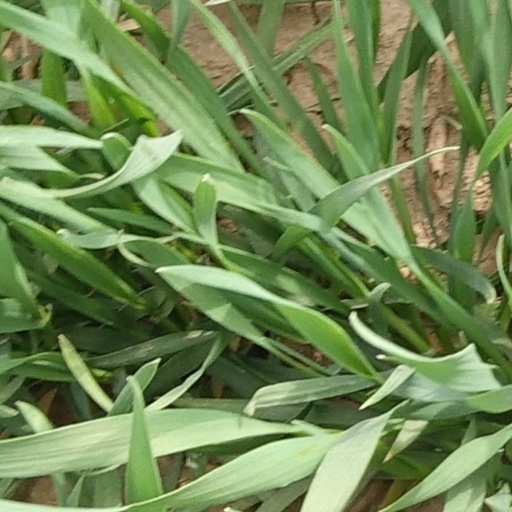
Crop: wheat